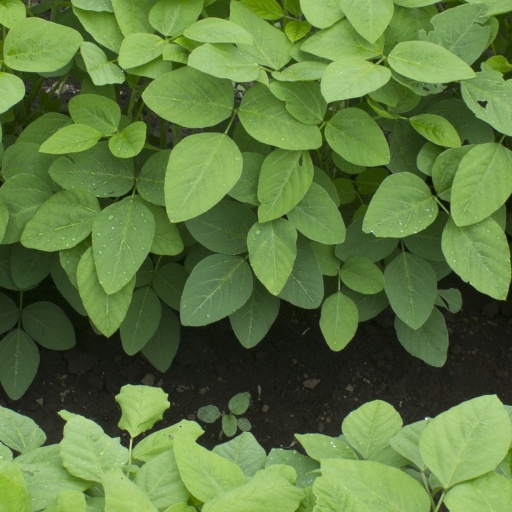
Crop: soybean